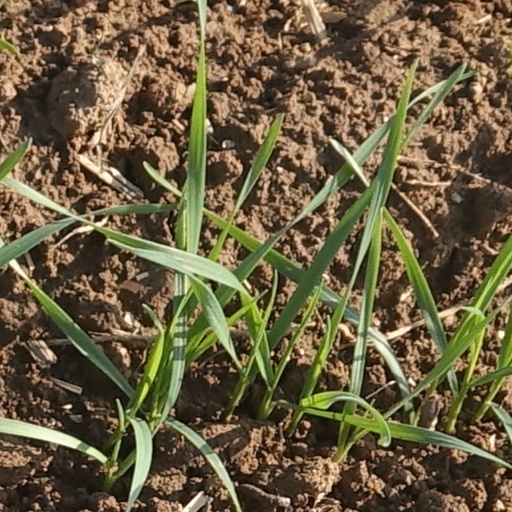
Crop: wheat